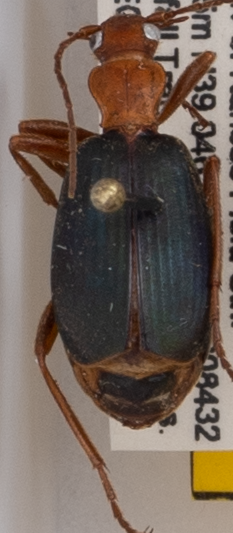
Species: Brachinus alternans
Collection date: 2020-06-23
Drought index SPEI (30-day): -1.01
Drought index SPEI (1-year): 0.47
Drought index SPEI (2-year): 1.45